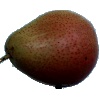
Label: pear_forelle